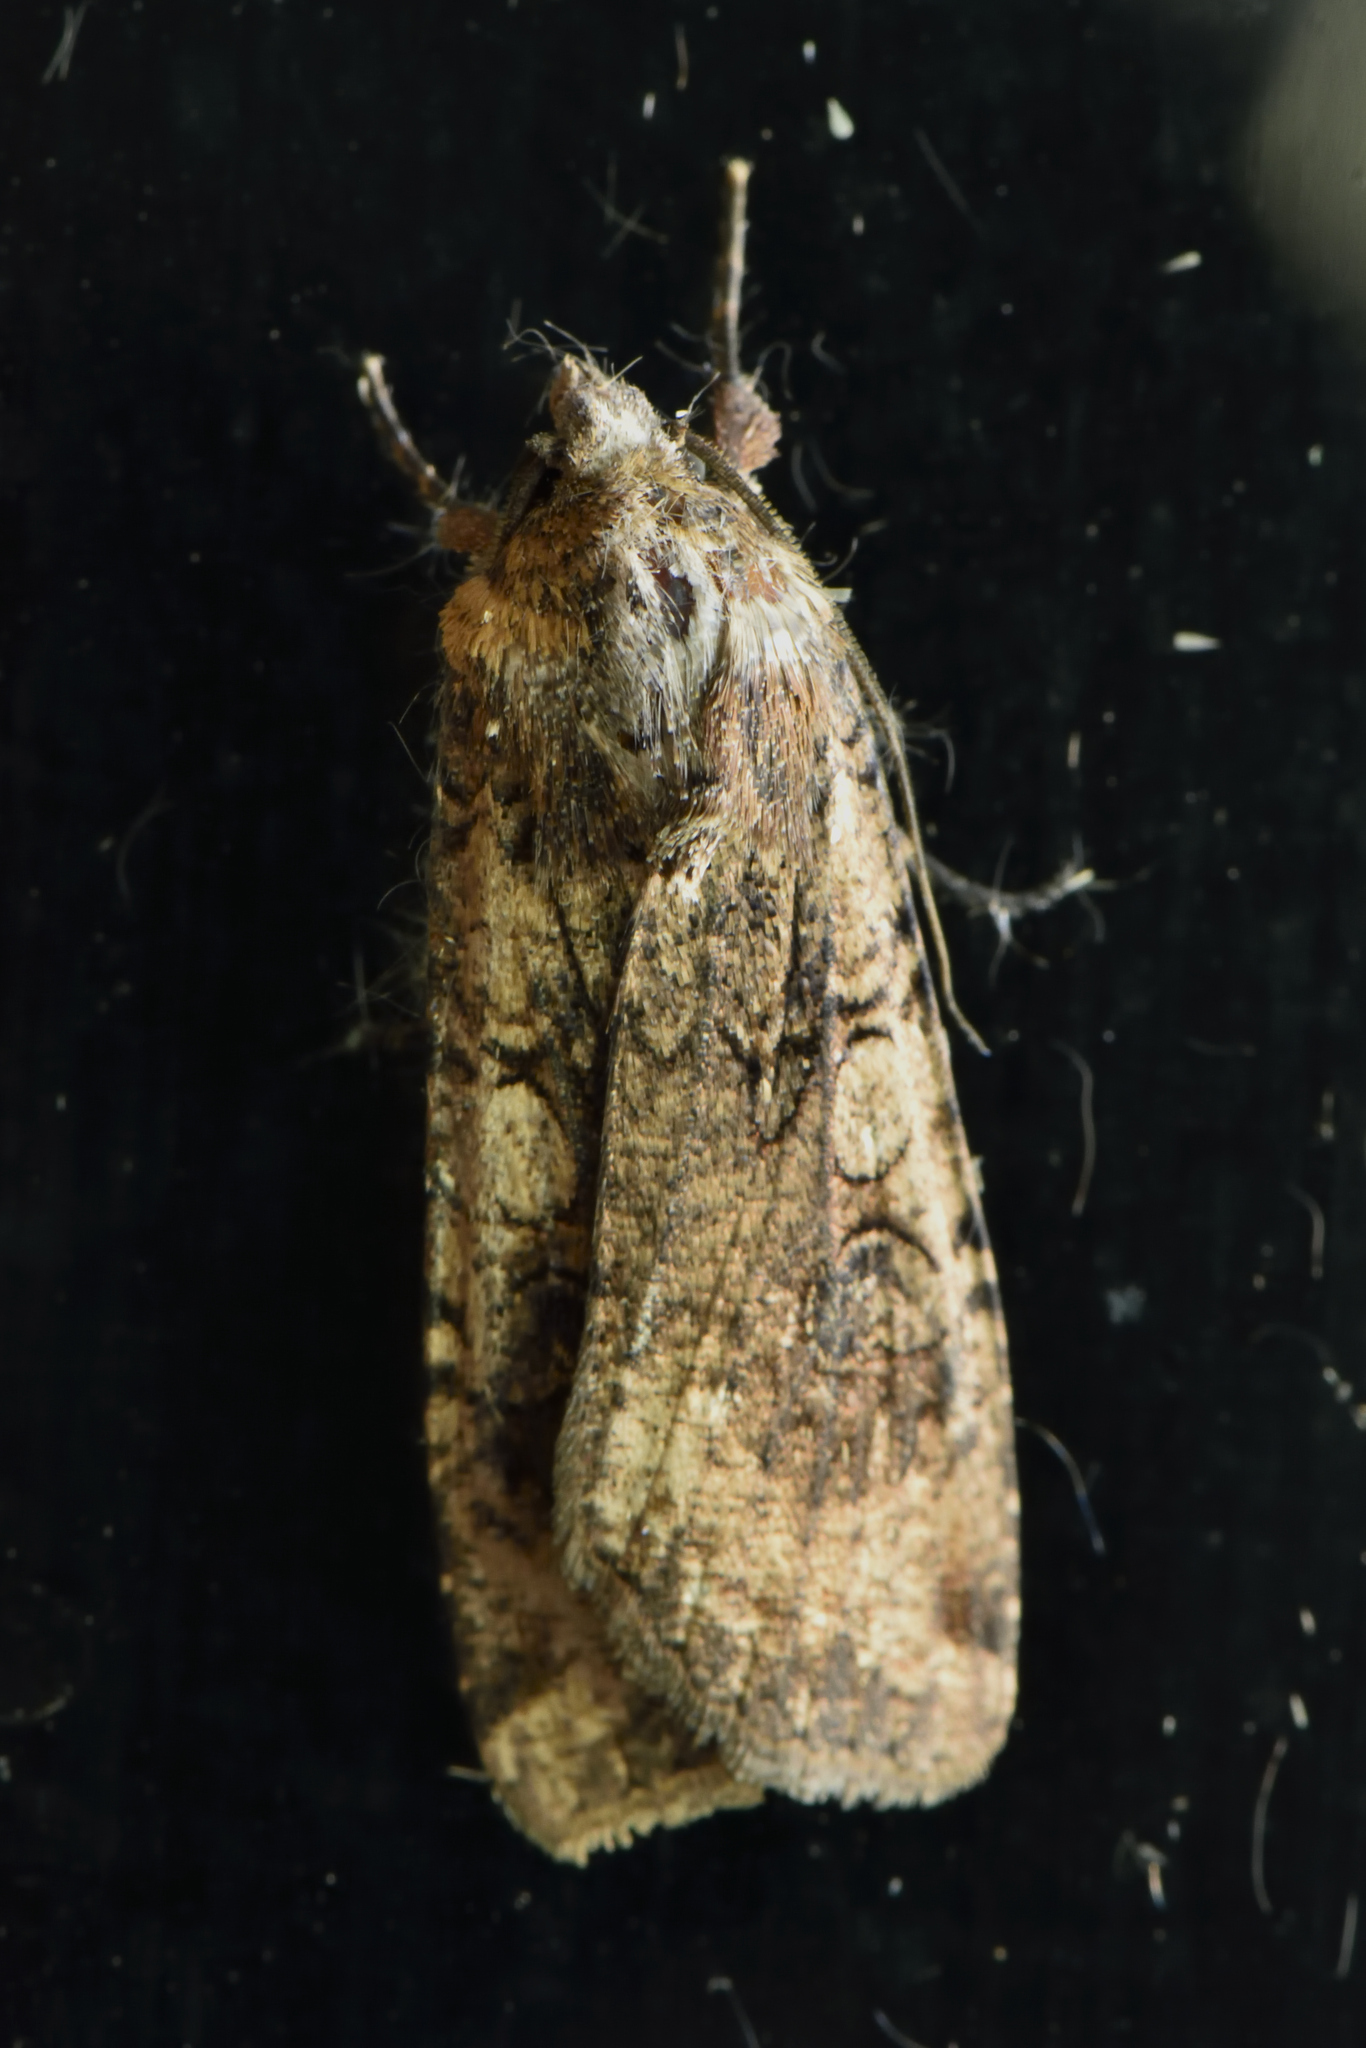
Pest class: cutworms